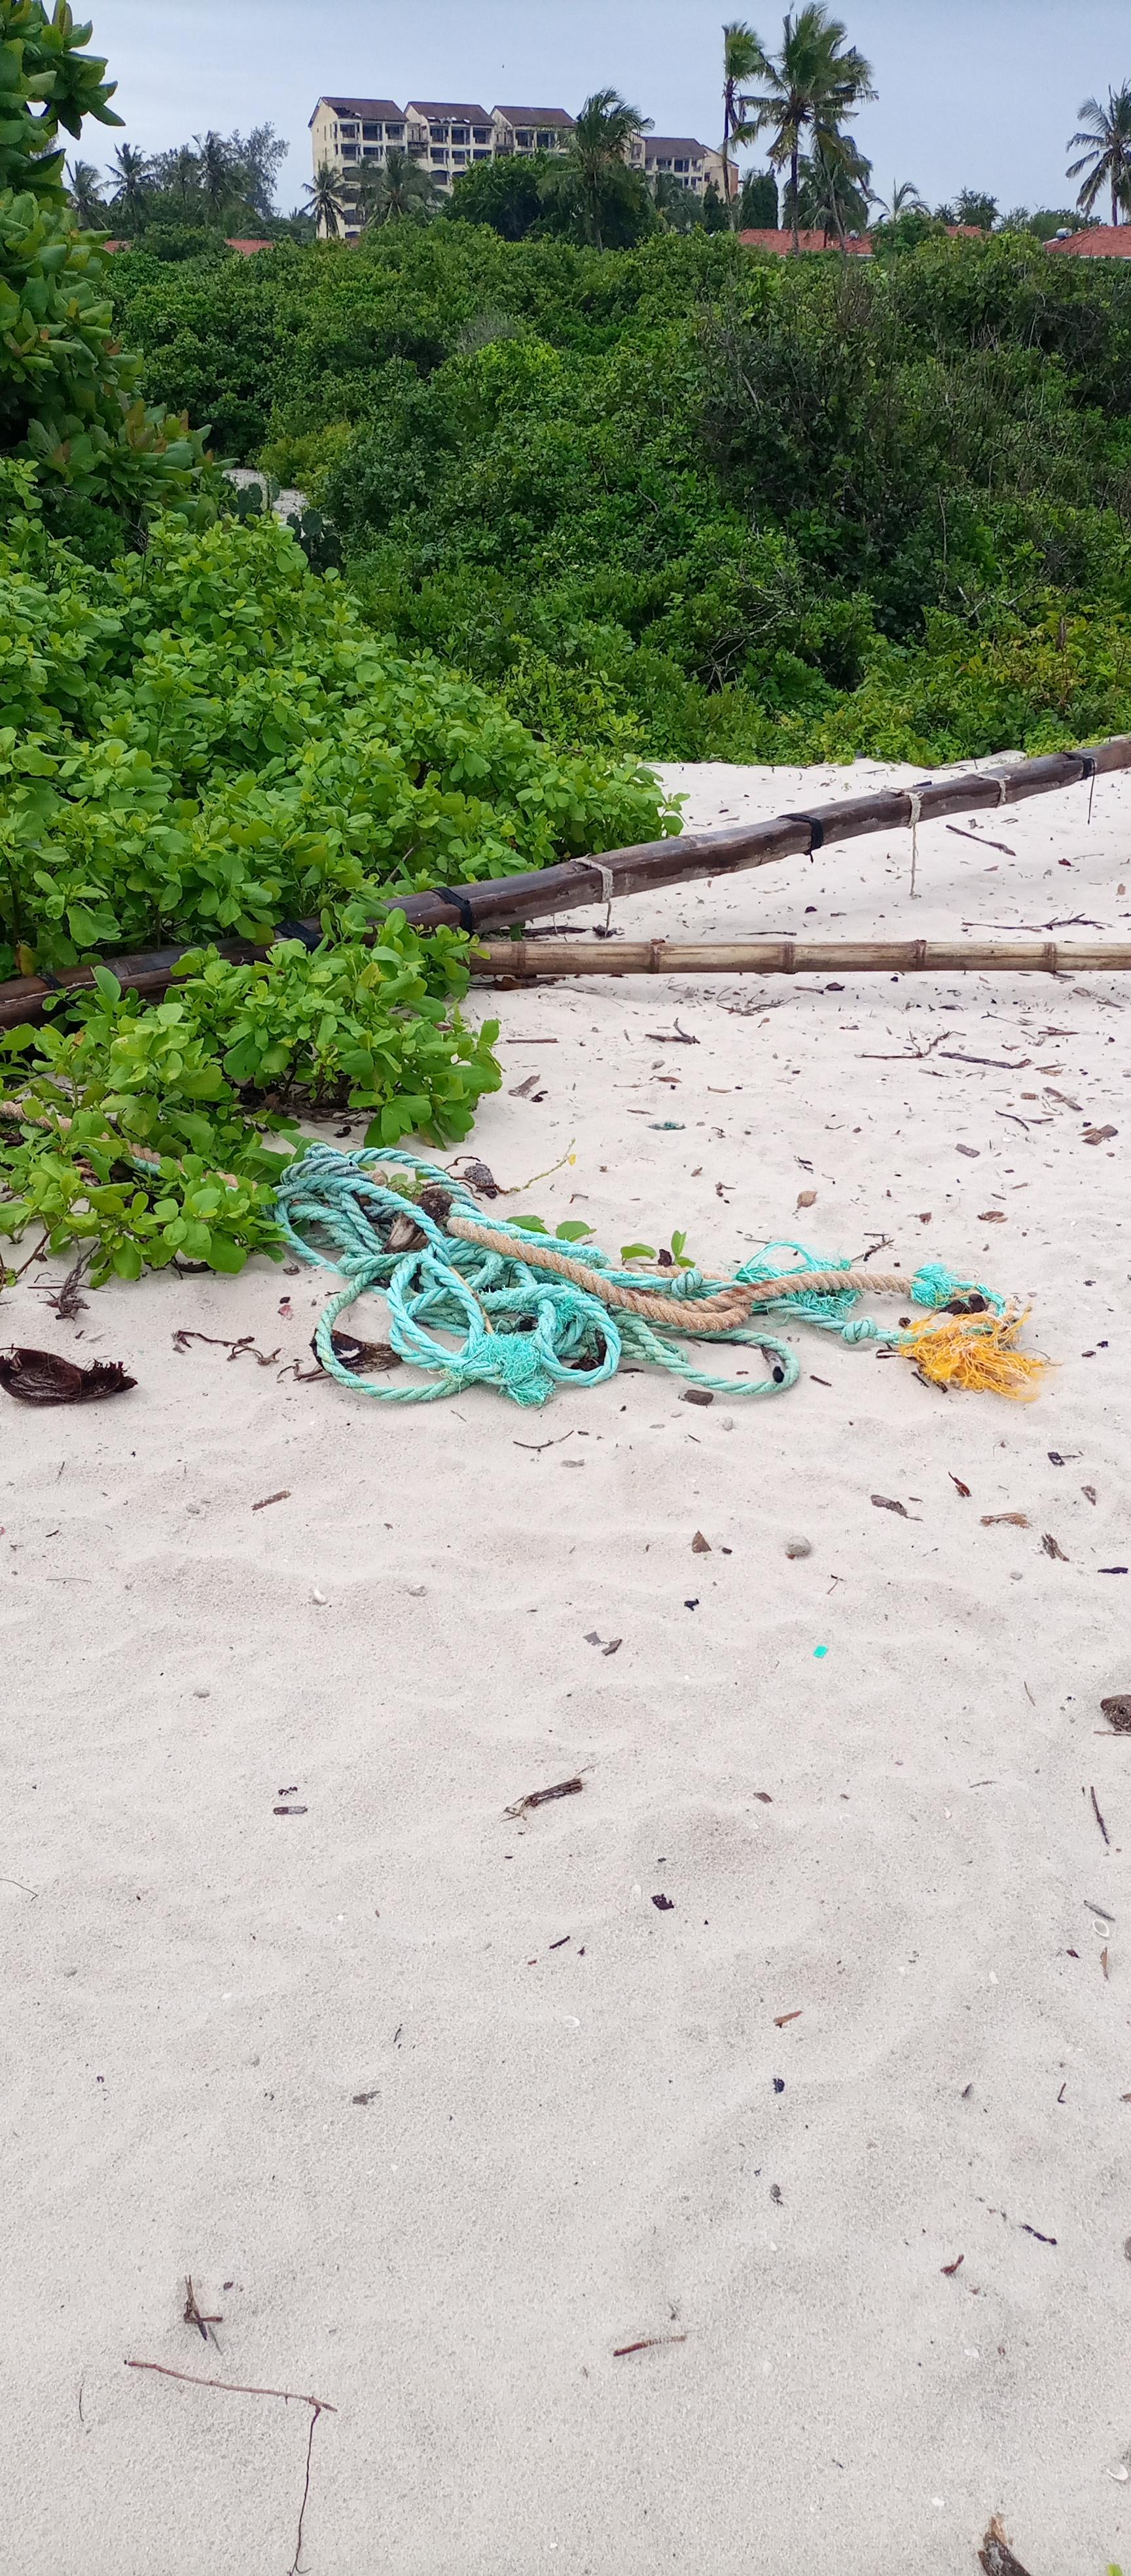
Hapa tuko ufukweni mwa bahari ambapo kuna mchanga mweupe kuashiria bahari. Hapo kuna kamba ya rangi ya samawati iliyojifungafunga chini. Kuna migongo mingoti hapo mbele, kuna gorofa kubwa iliyo na paa ya mabati. Kuna miti ya minazi na mingine midogo ya rangi ya kijani.